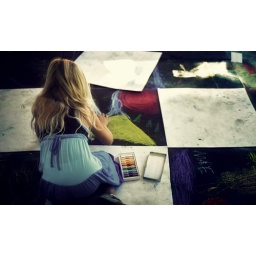
girl in blue dress painting